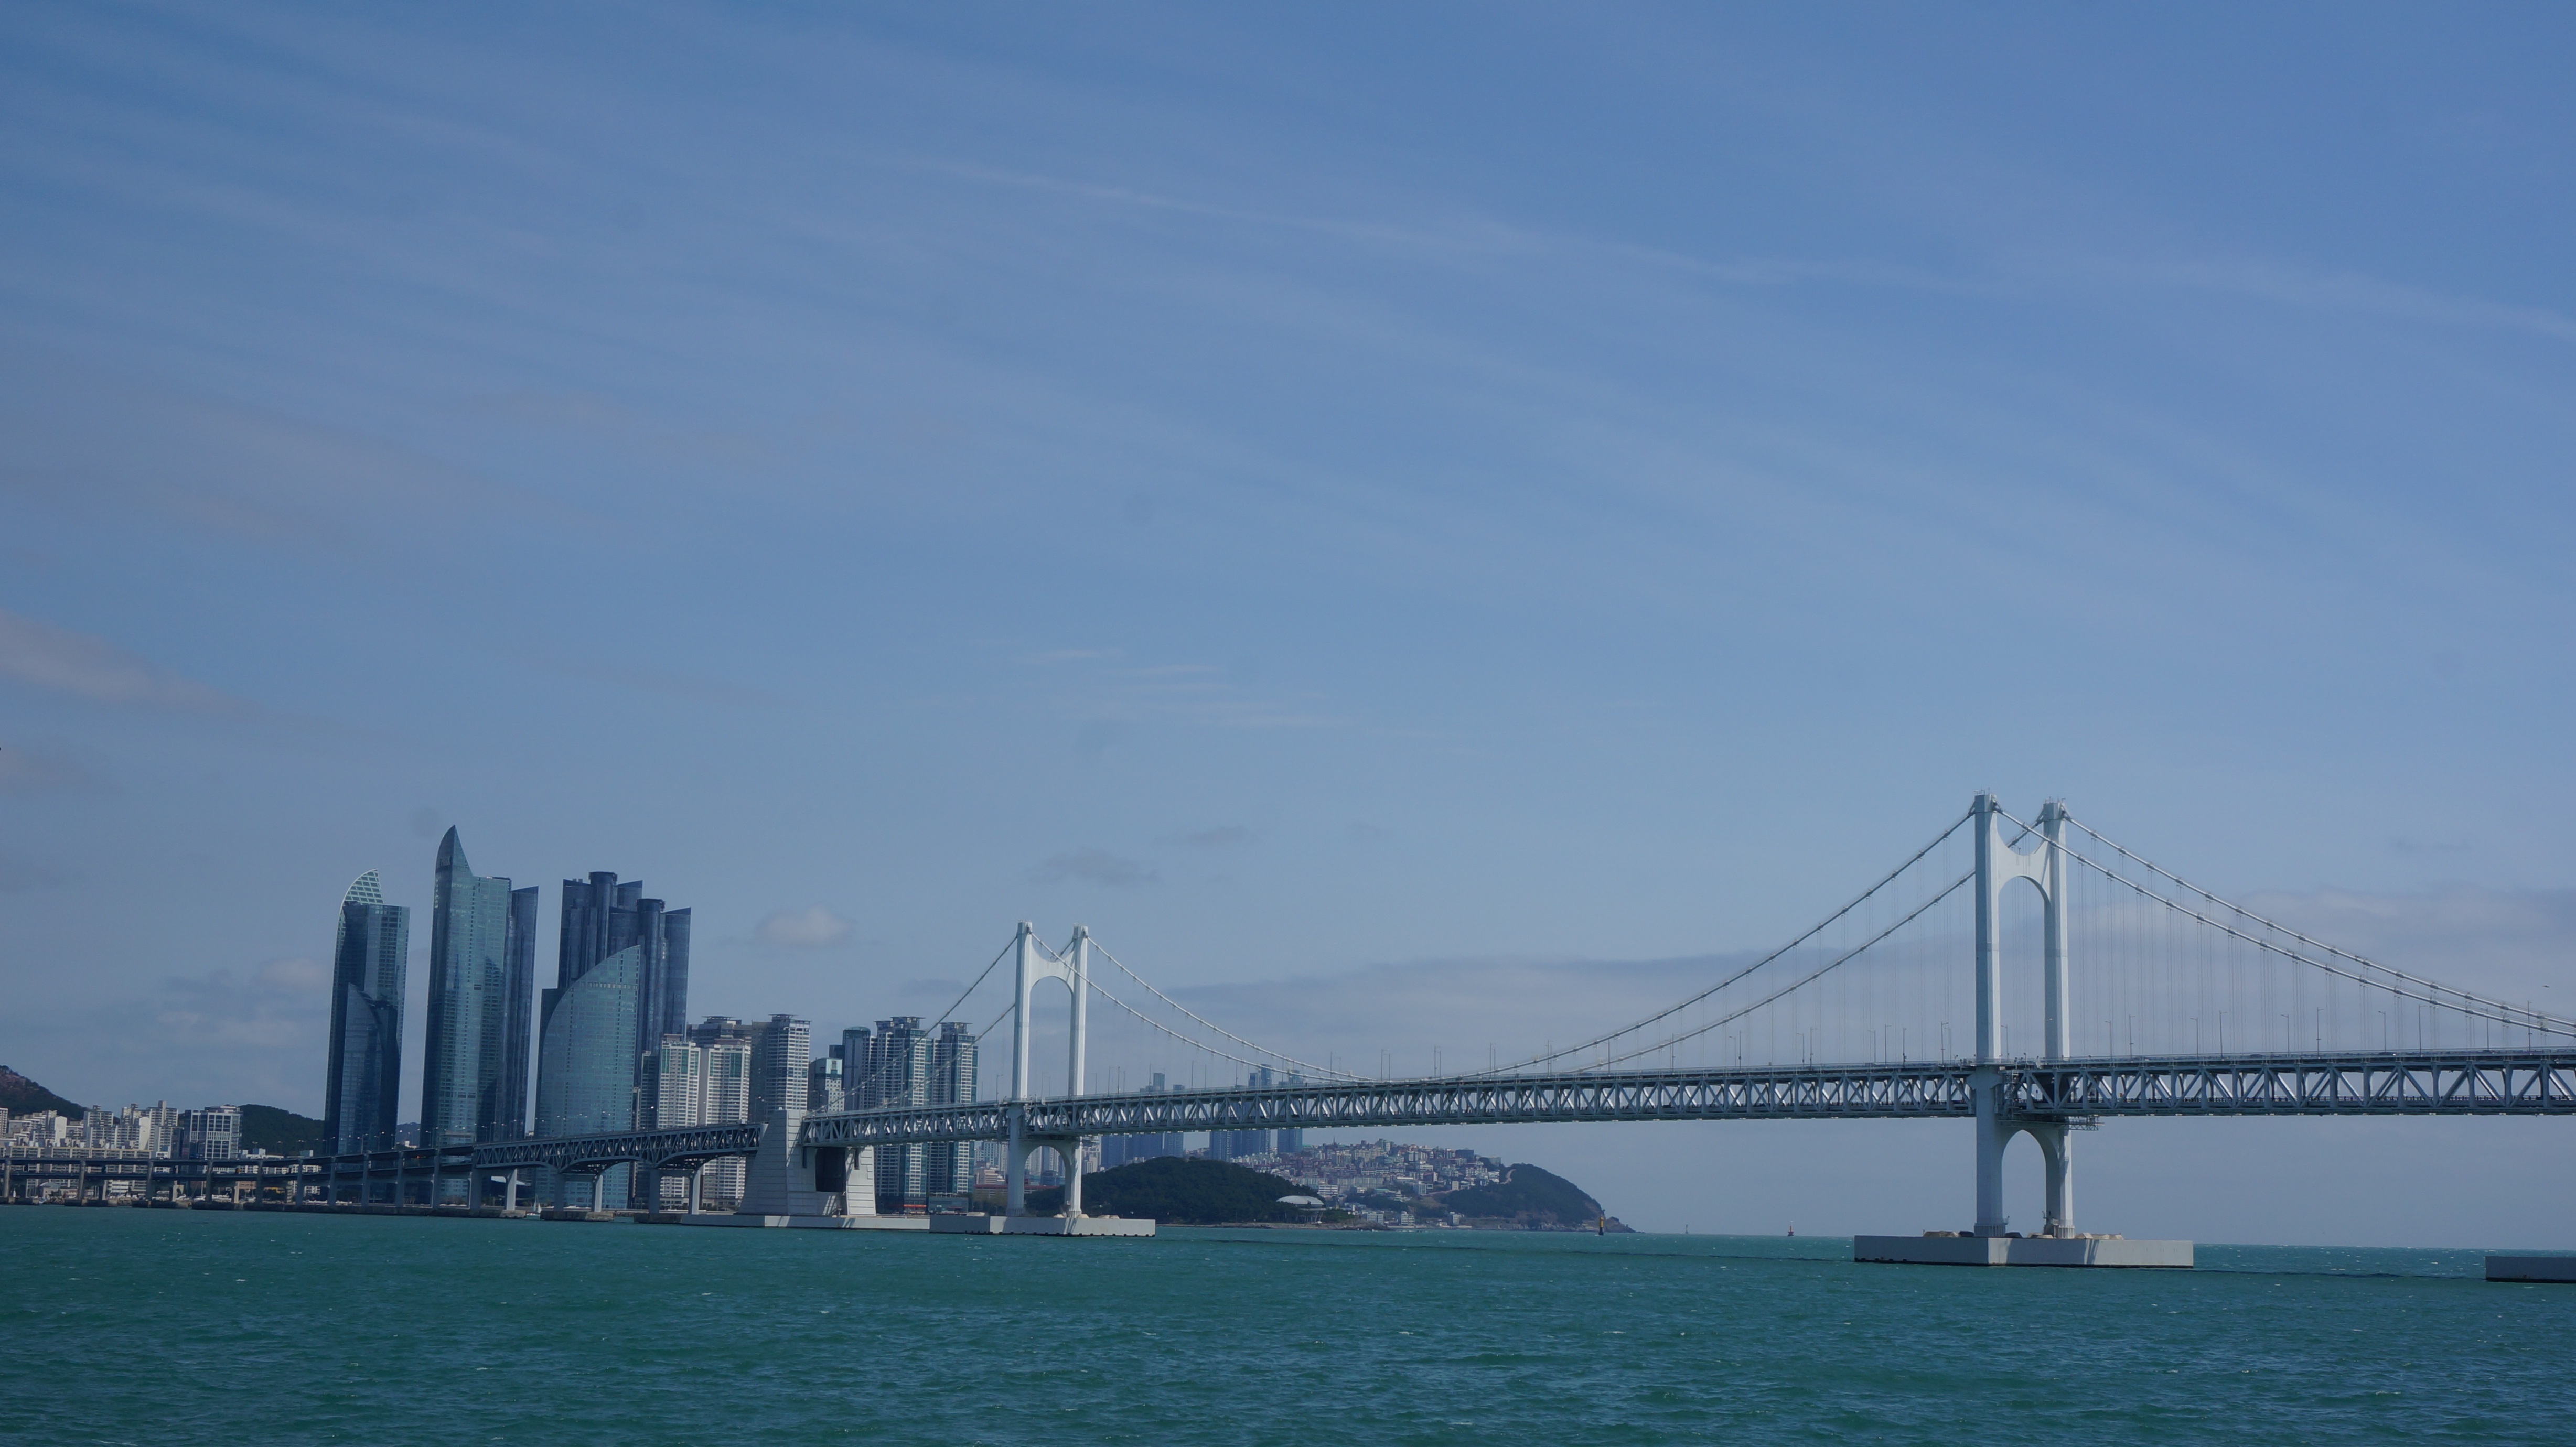
landscape, sea, horizon, bridge, skyline, city, cityscape, dusk, vehicle, bay, busan, gwangan bridge, cable stayed bridge, gwangalli